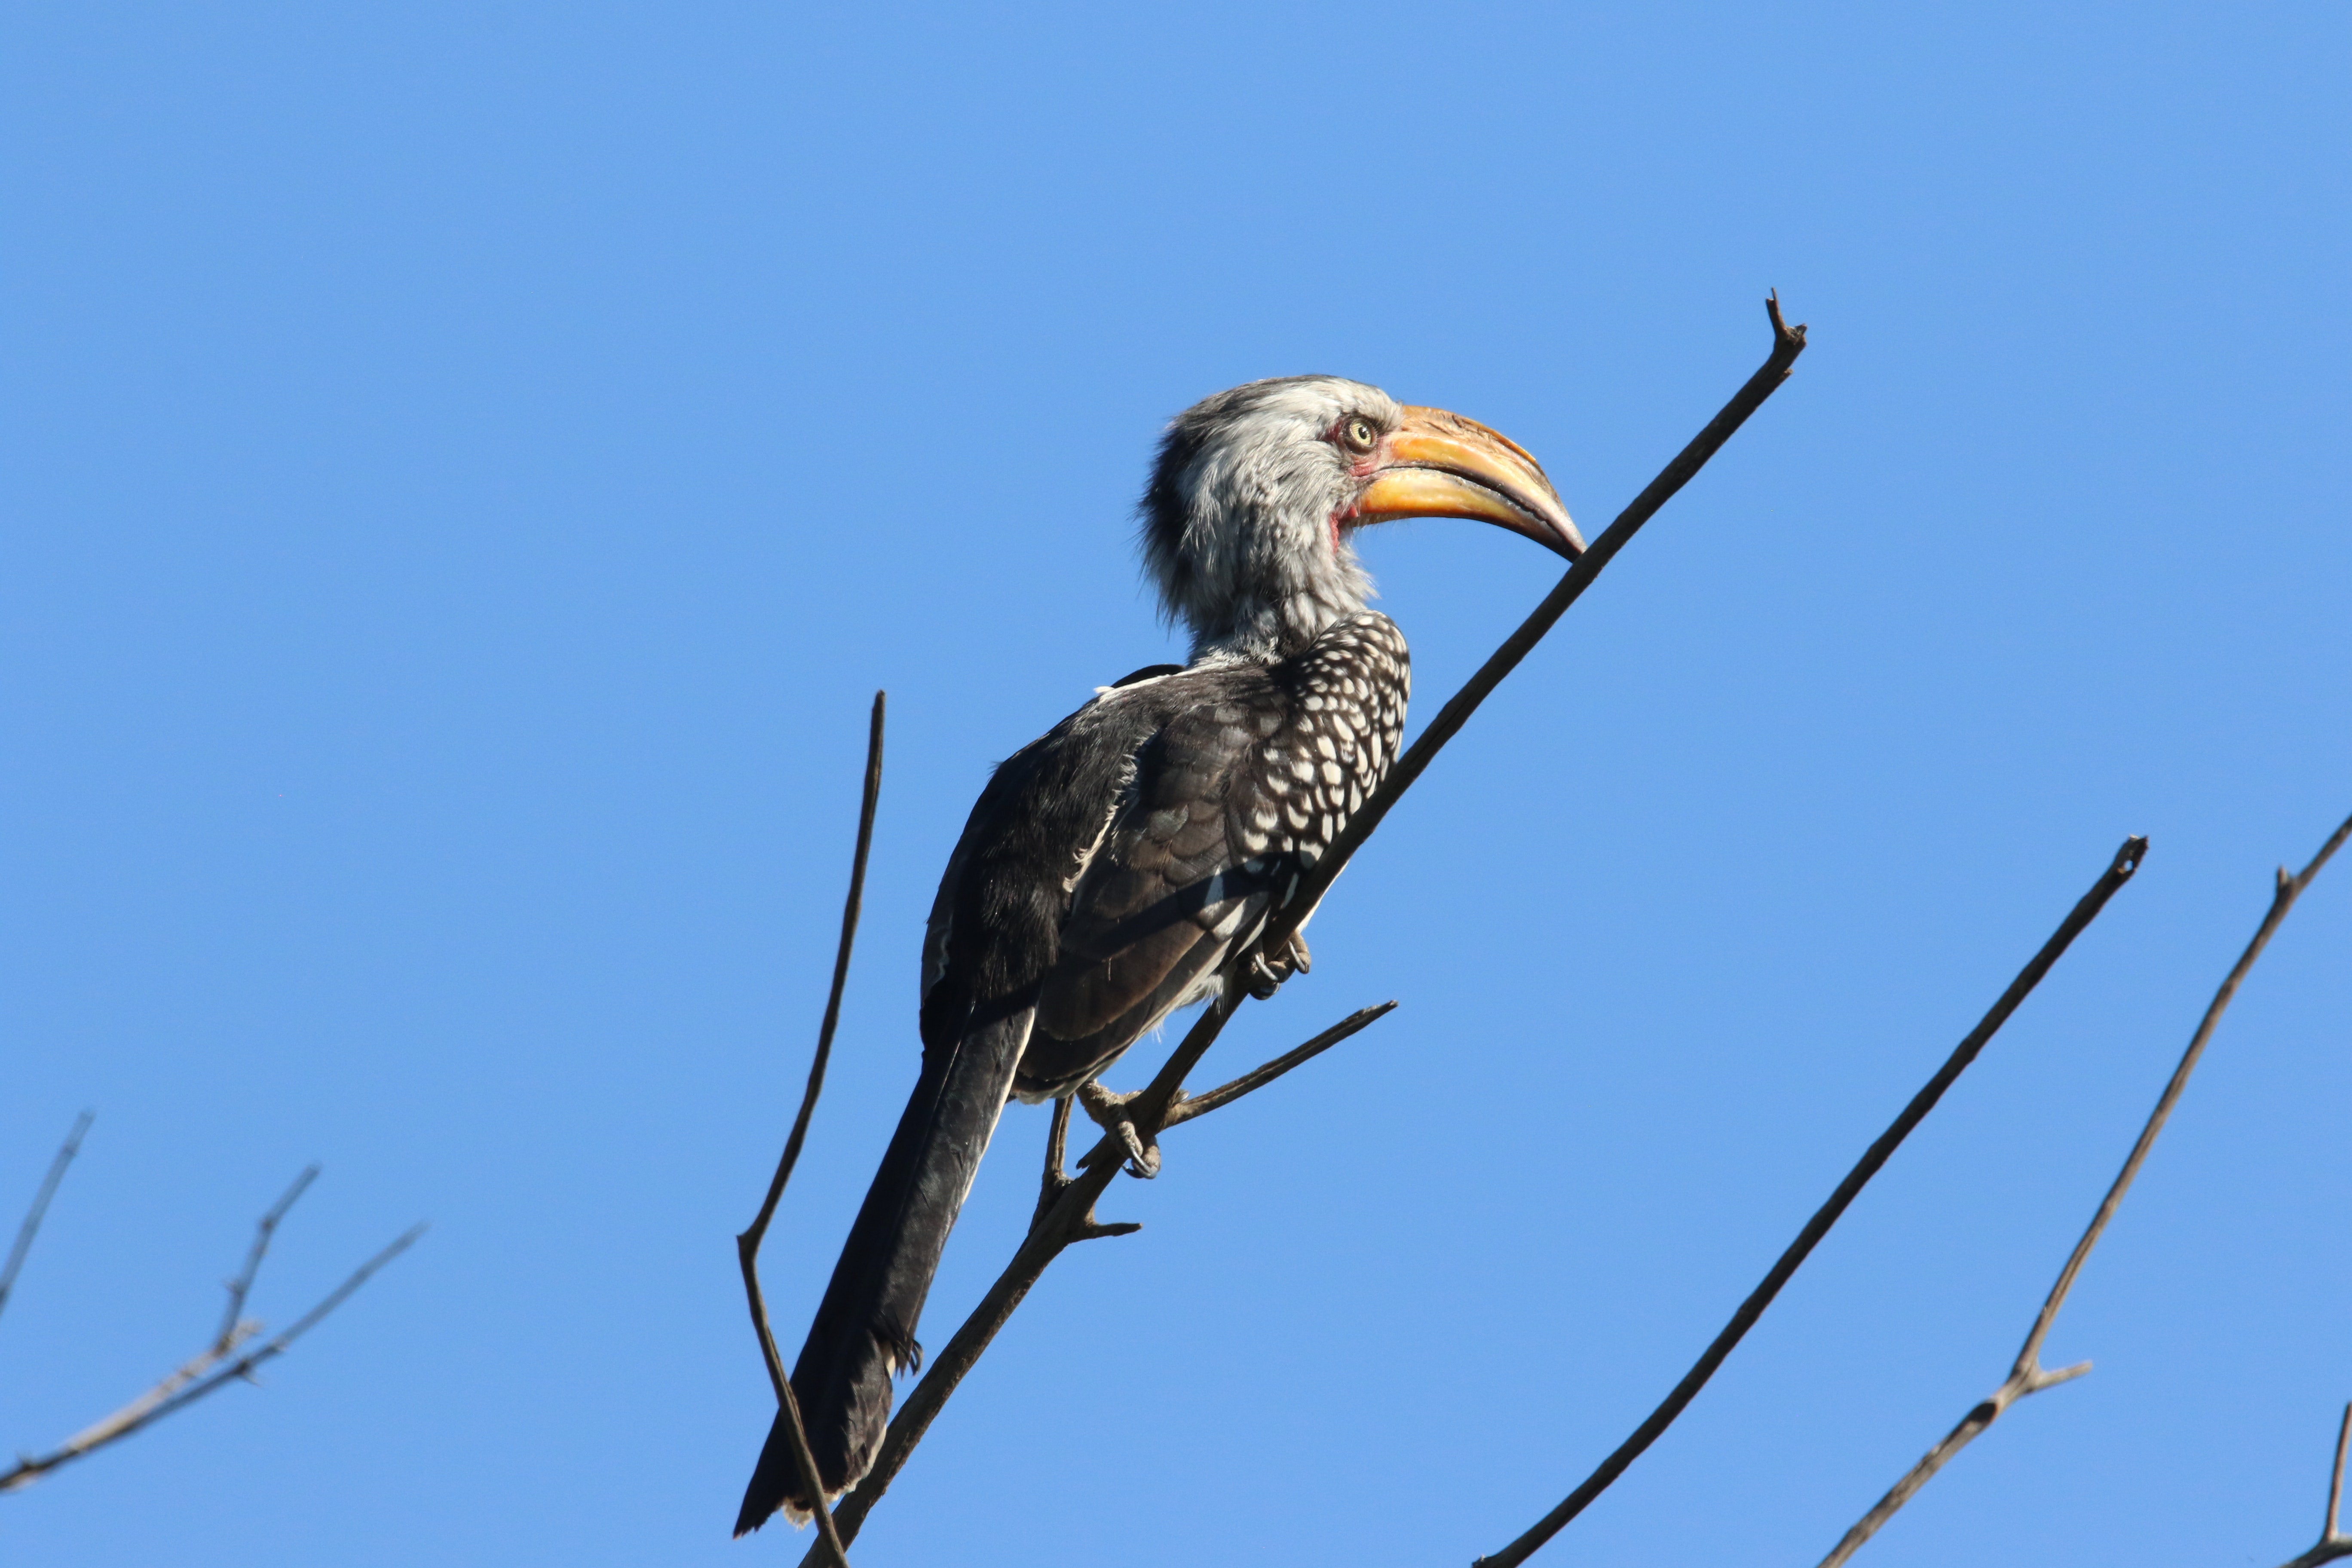
bird, vertebrate, beak, feather, wildlife, coraciiformes, plant, falconiformes